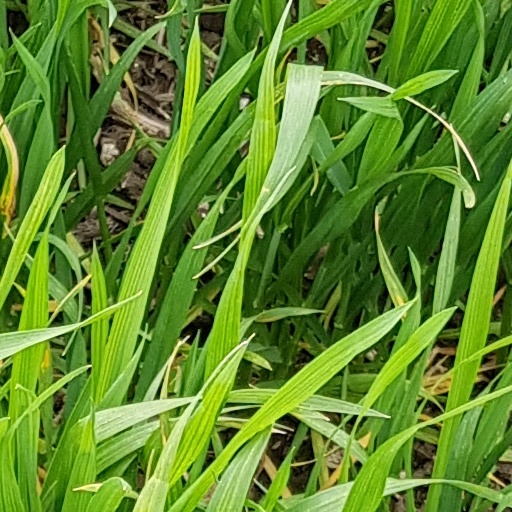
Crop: wheat